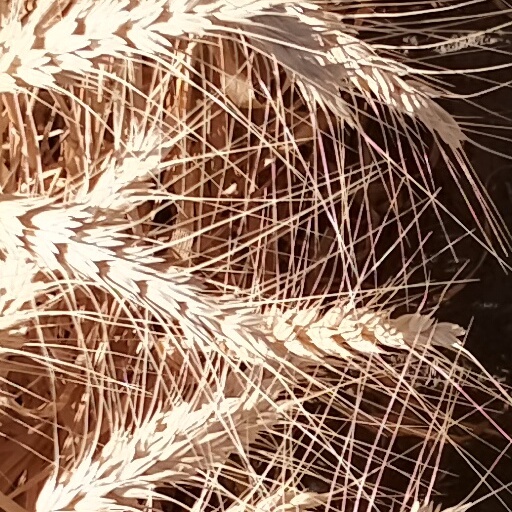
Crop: wheat